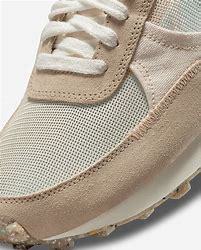
Brand: Nike
Model: Dbreak Type